Murder in the First (film)

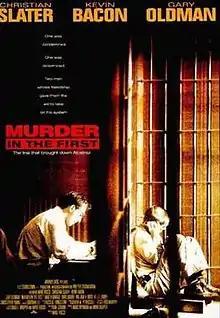
Theatrical release poster

Murder in the First is a 1995 American legal drama film, directed by Marc Rocco, written by Dan Gordon, and starring Christian Slater, Kevin Bacon, Gary Oldman, Embeth Davidtz, Brad Dourif, William H. Macy, and R. Lee Ermey. It tells the alternate history of a petty criminal named Henri Young who is sent to Alcatraz Federal Penitentiary and later put on trial for murder in the first degree as the lawyer representing him recounts Henri's life and when he represented Henri. This film was described on the movie poster as "the case that took down Alcatraz". The film received a mixed critical response, although Bacon's performance was praised by critics.